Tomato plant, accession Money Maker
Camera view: horizontal (90 deg, fisheye); turntable rotation: 0 degrees
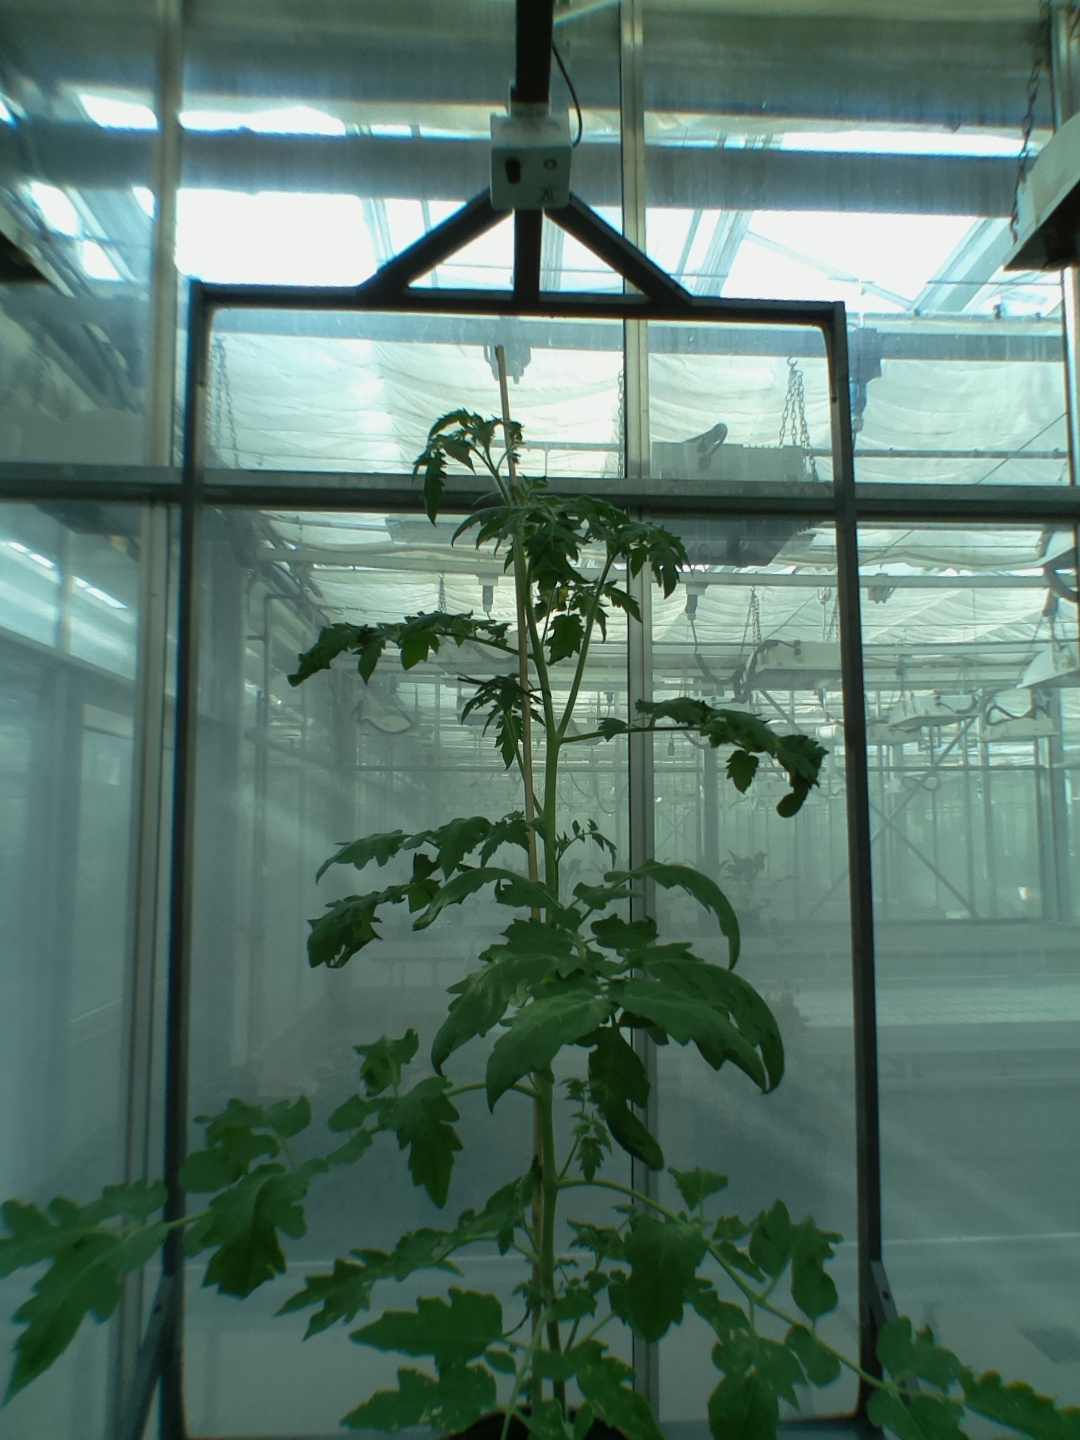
BBCH growth stage 63: 30%-40% of flowers open